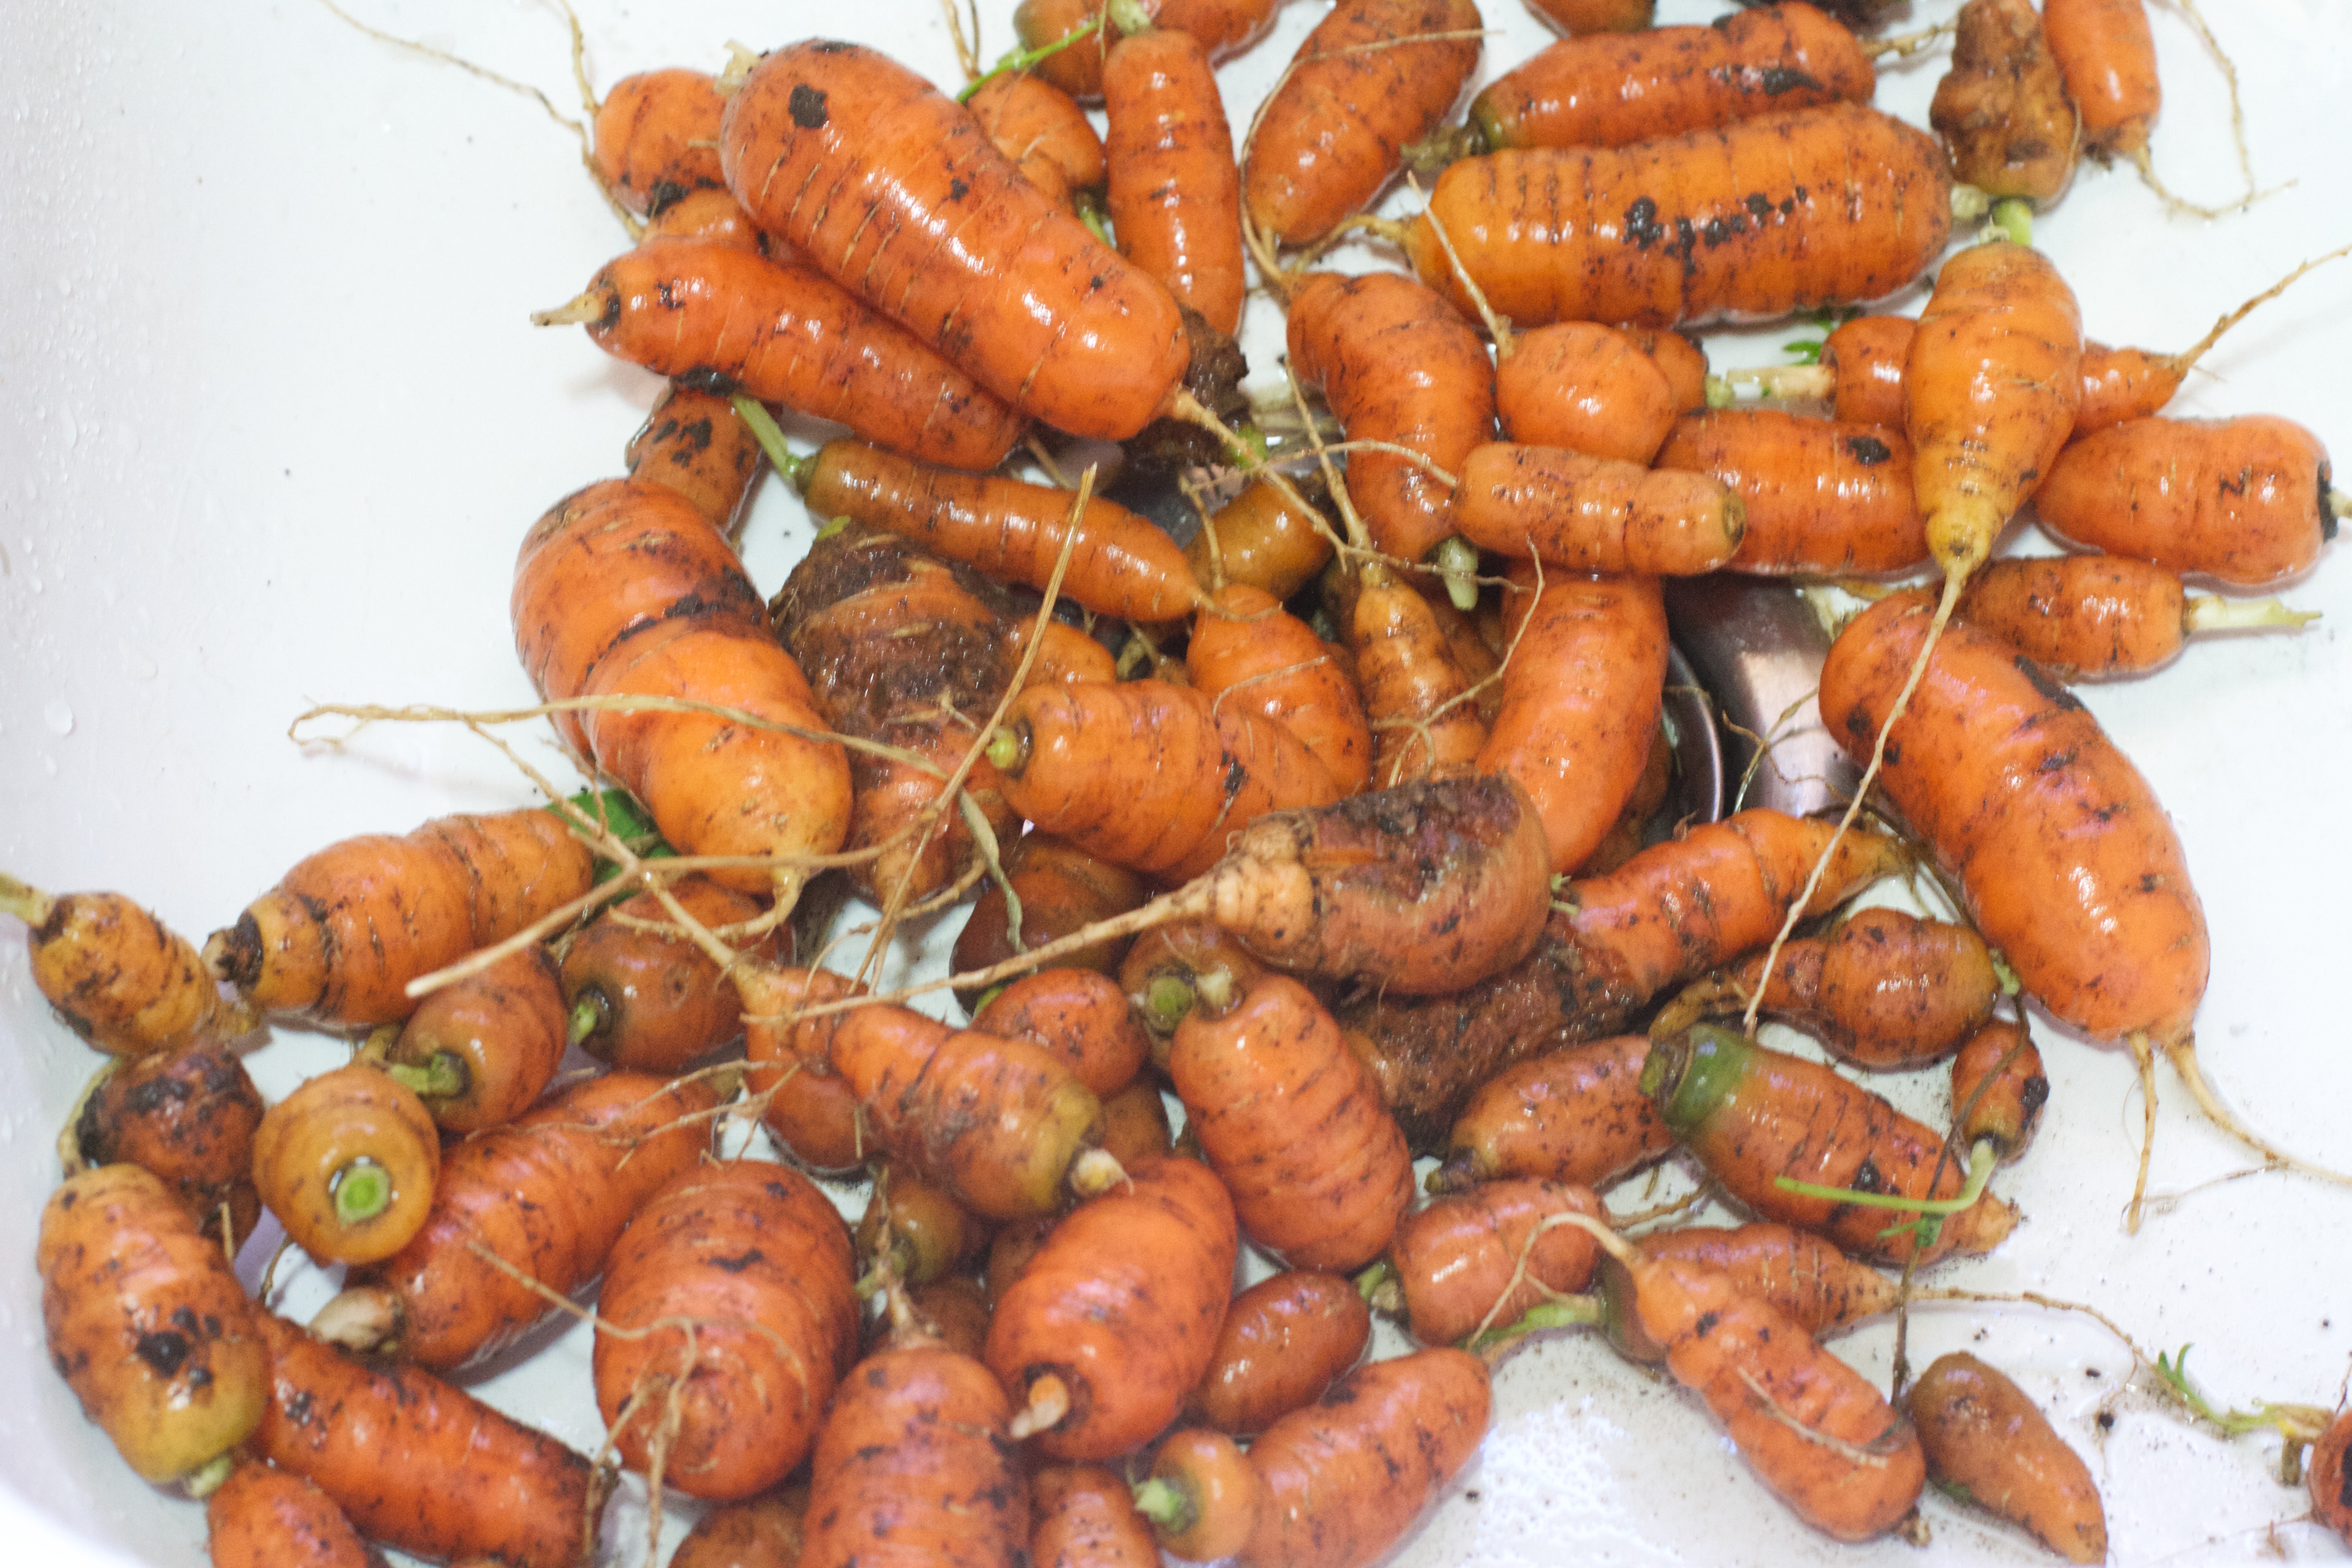
food, produce, vegetable, carrot, cool image, shallot, kielbasa, seafood boil